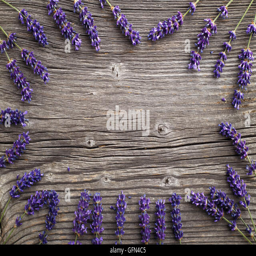
lavender flowers on a wooden background .